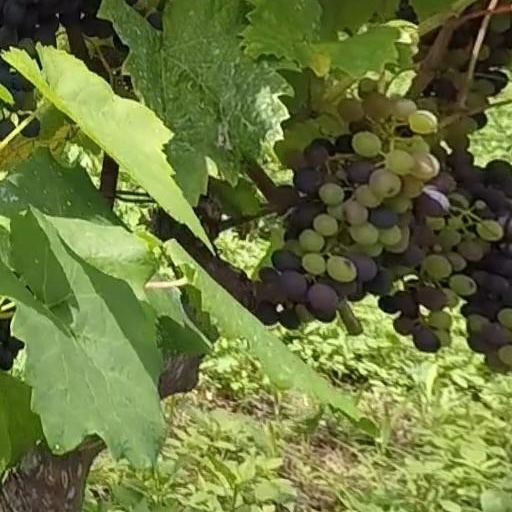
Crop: grape